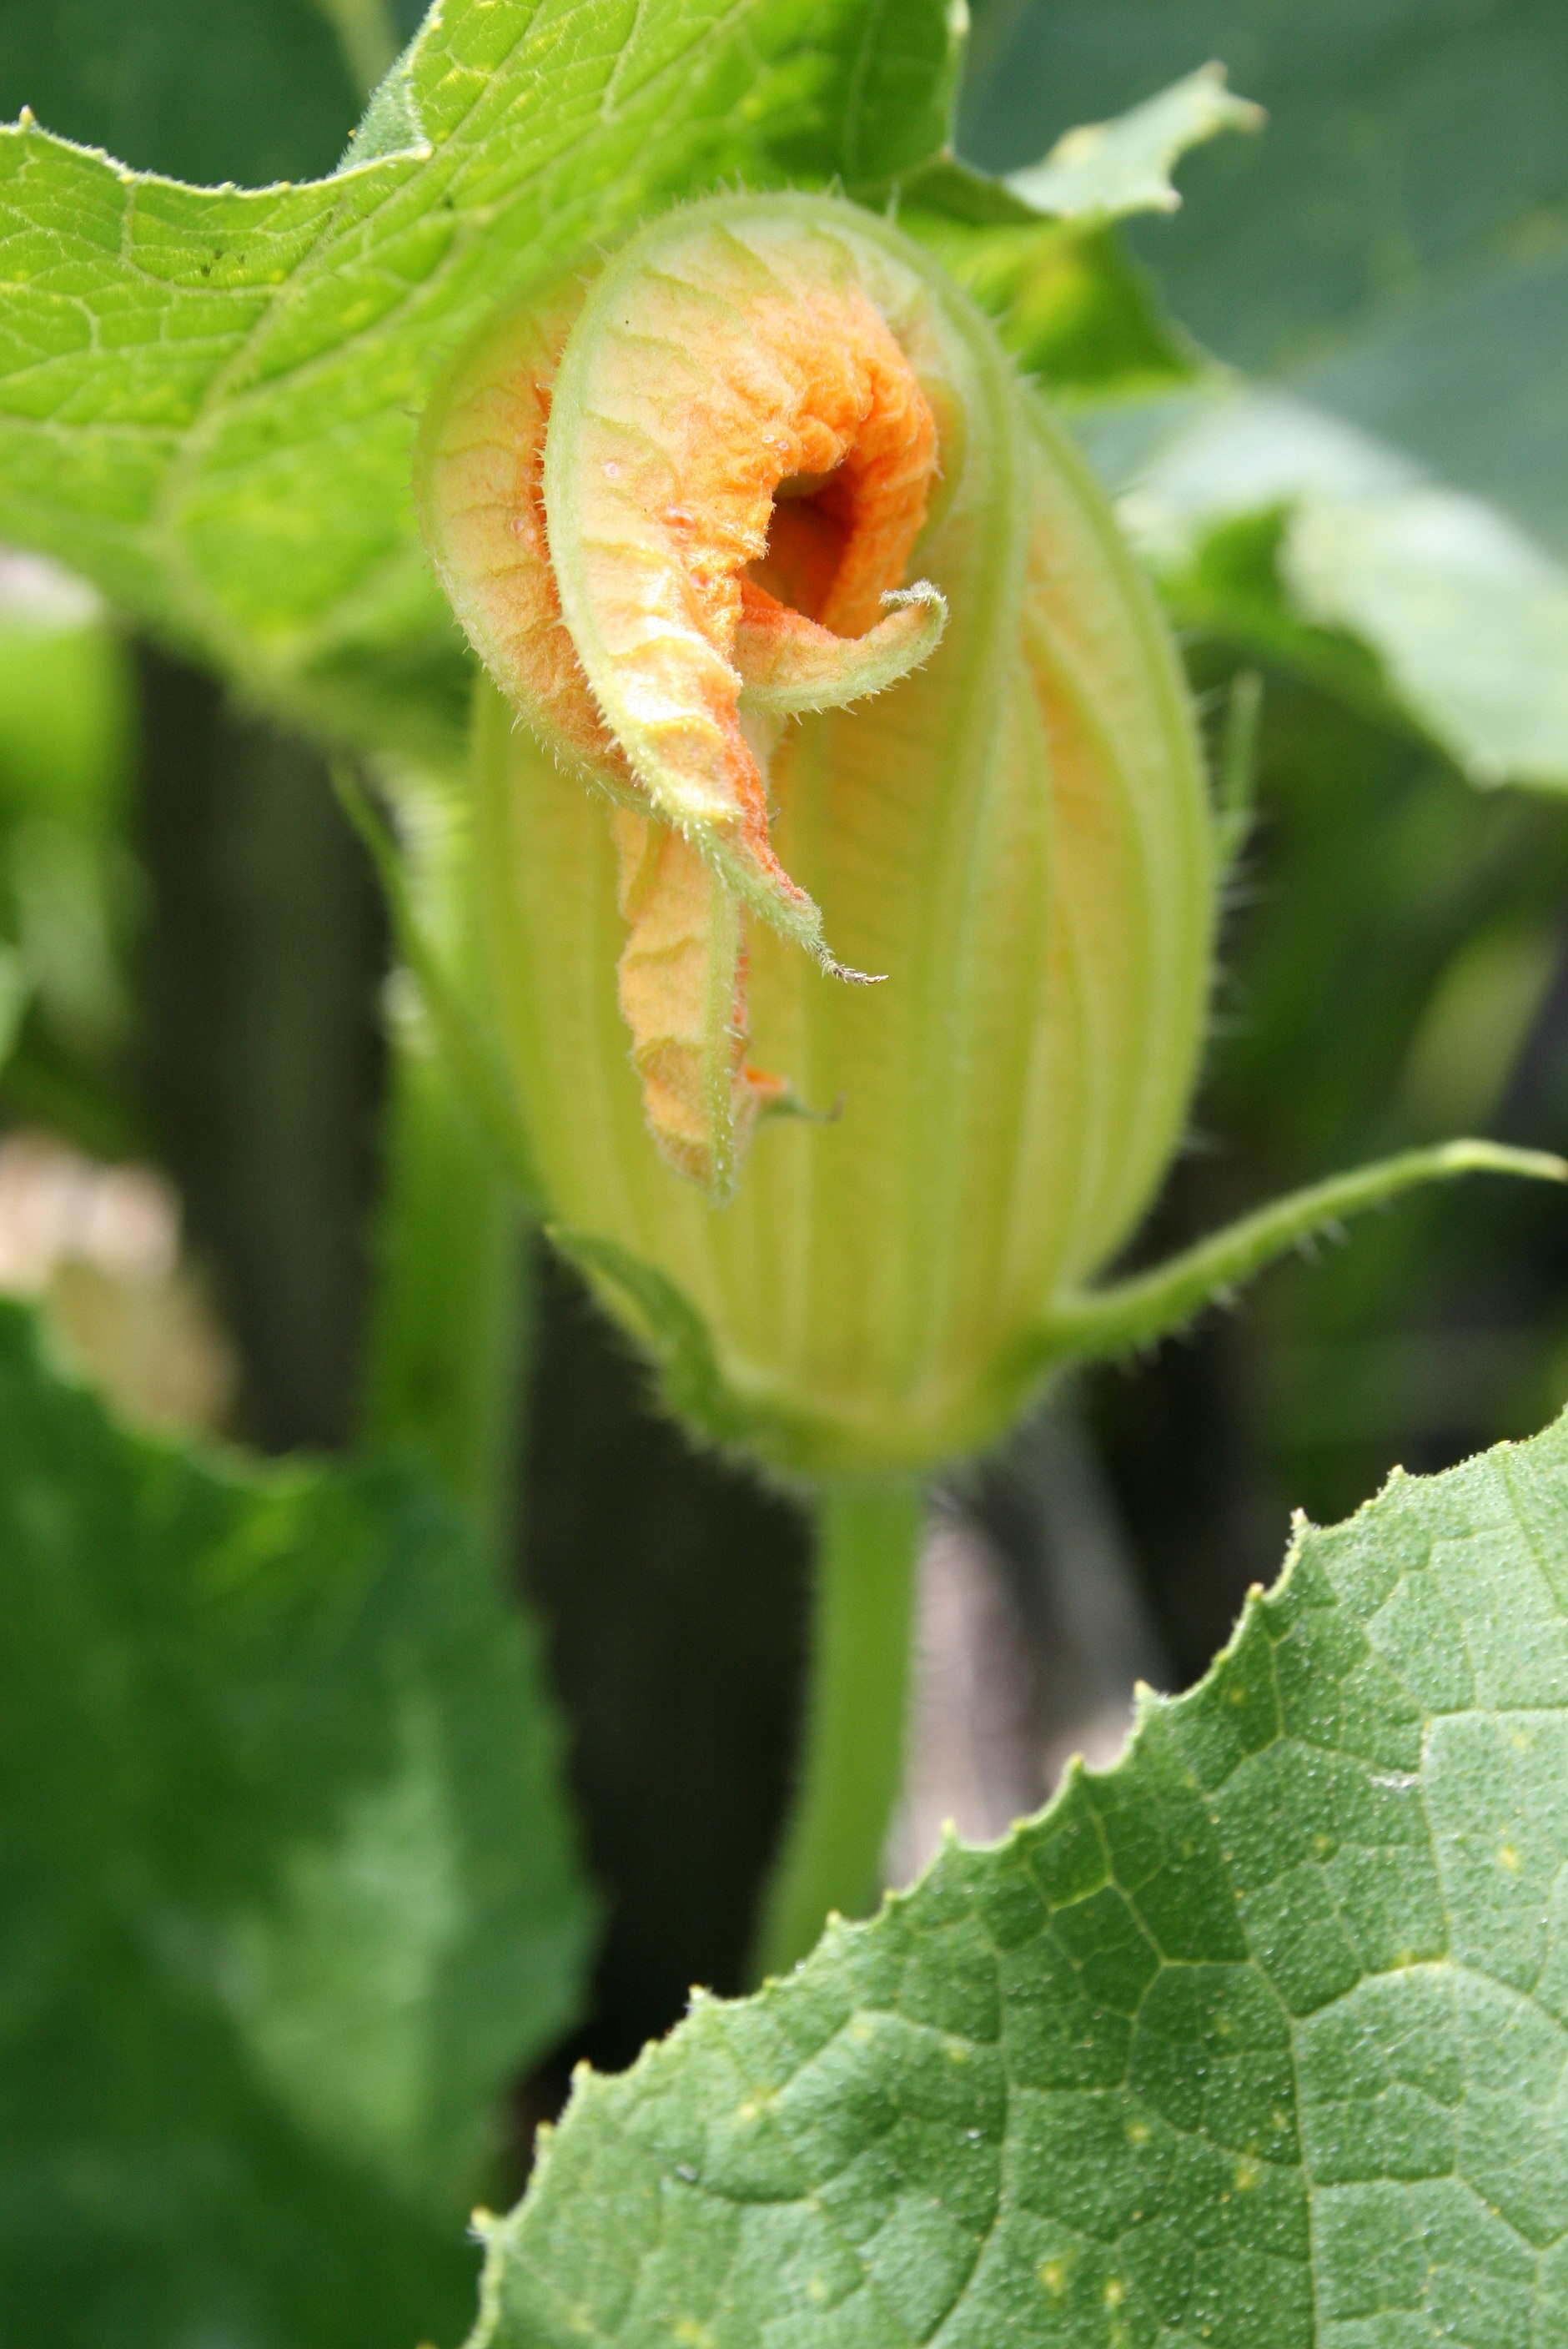
nature, plant, leaf, flower, food, green, produce, vegetable, botany, garden, flora, close up, gardening, macro photography, flowering plant, flower buds, annual plant, land plant